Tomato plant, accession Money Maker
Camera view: horizontal (90 deg, fisheye); turntable rotation: 330 degrees
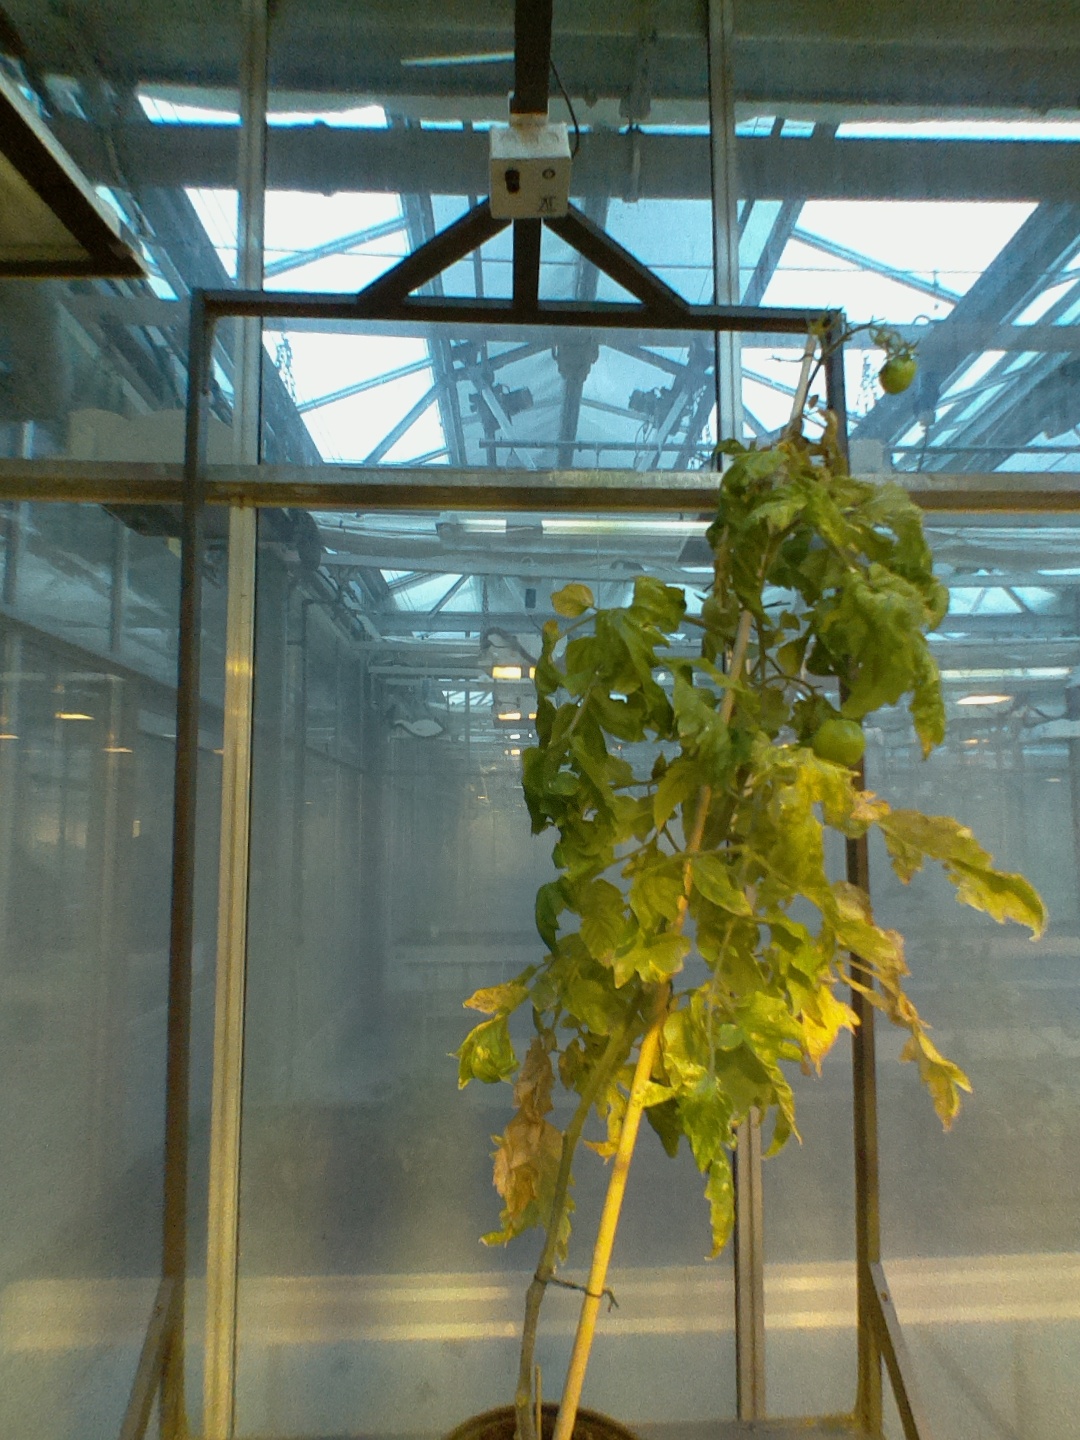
BBCH growth stage 79: 90% -100% of final fruit size